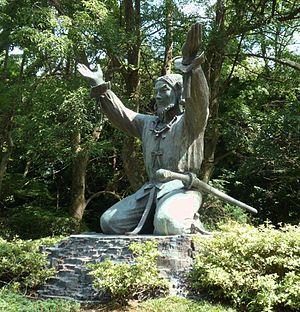
Ōkuninushi est un kami du shintoïsme. Son nom signifie littéralement « Maître de la grande terre » et il passe pour être un dieu créateur de nations, de l'agriculture, des affaires et de la médecine. Il est également considéré comme le dieu du mont Miwa, puis du mont Hiei et le protecteur de certains complexes religieux.